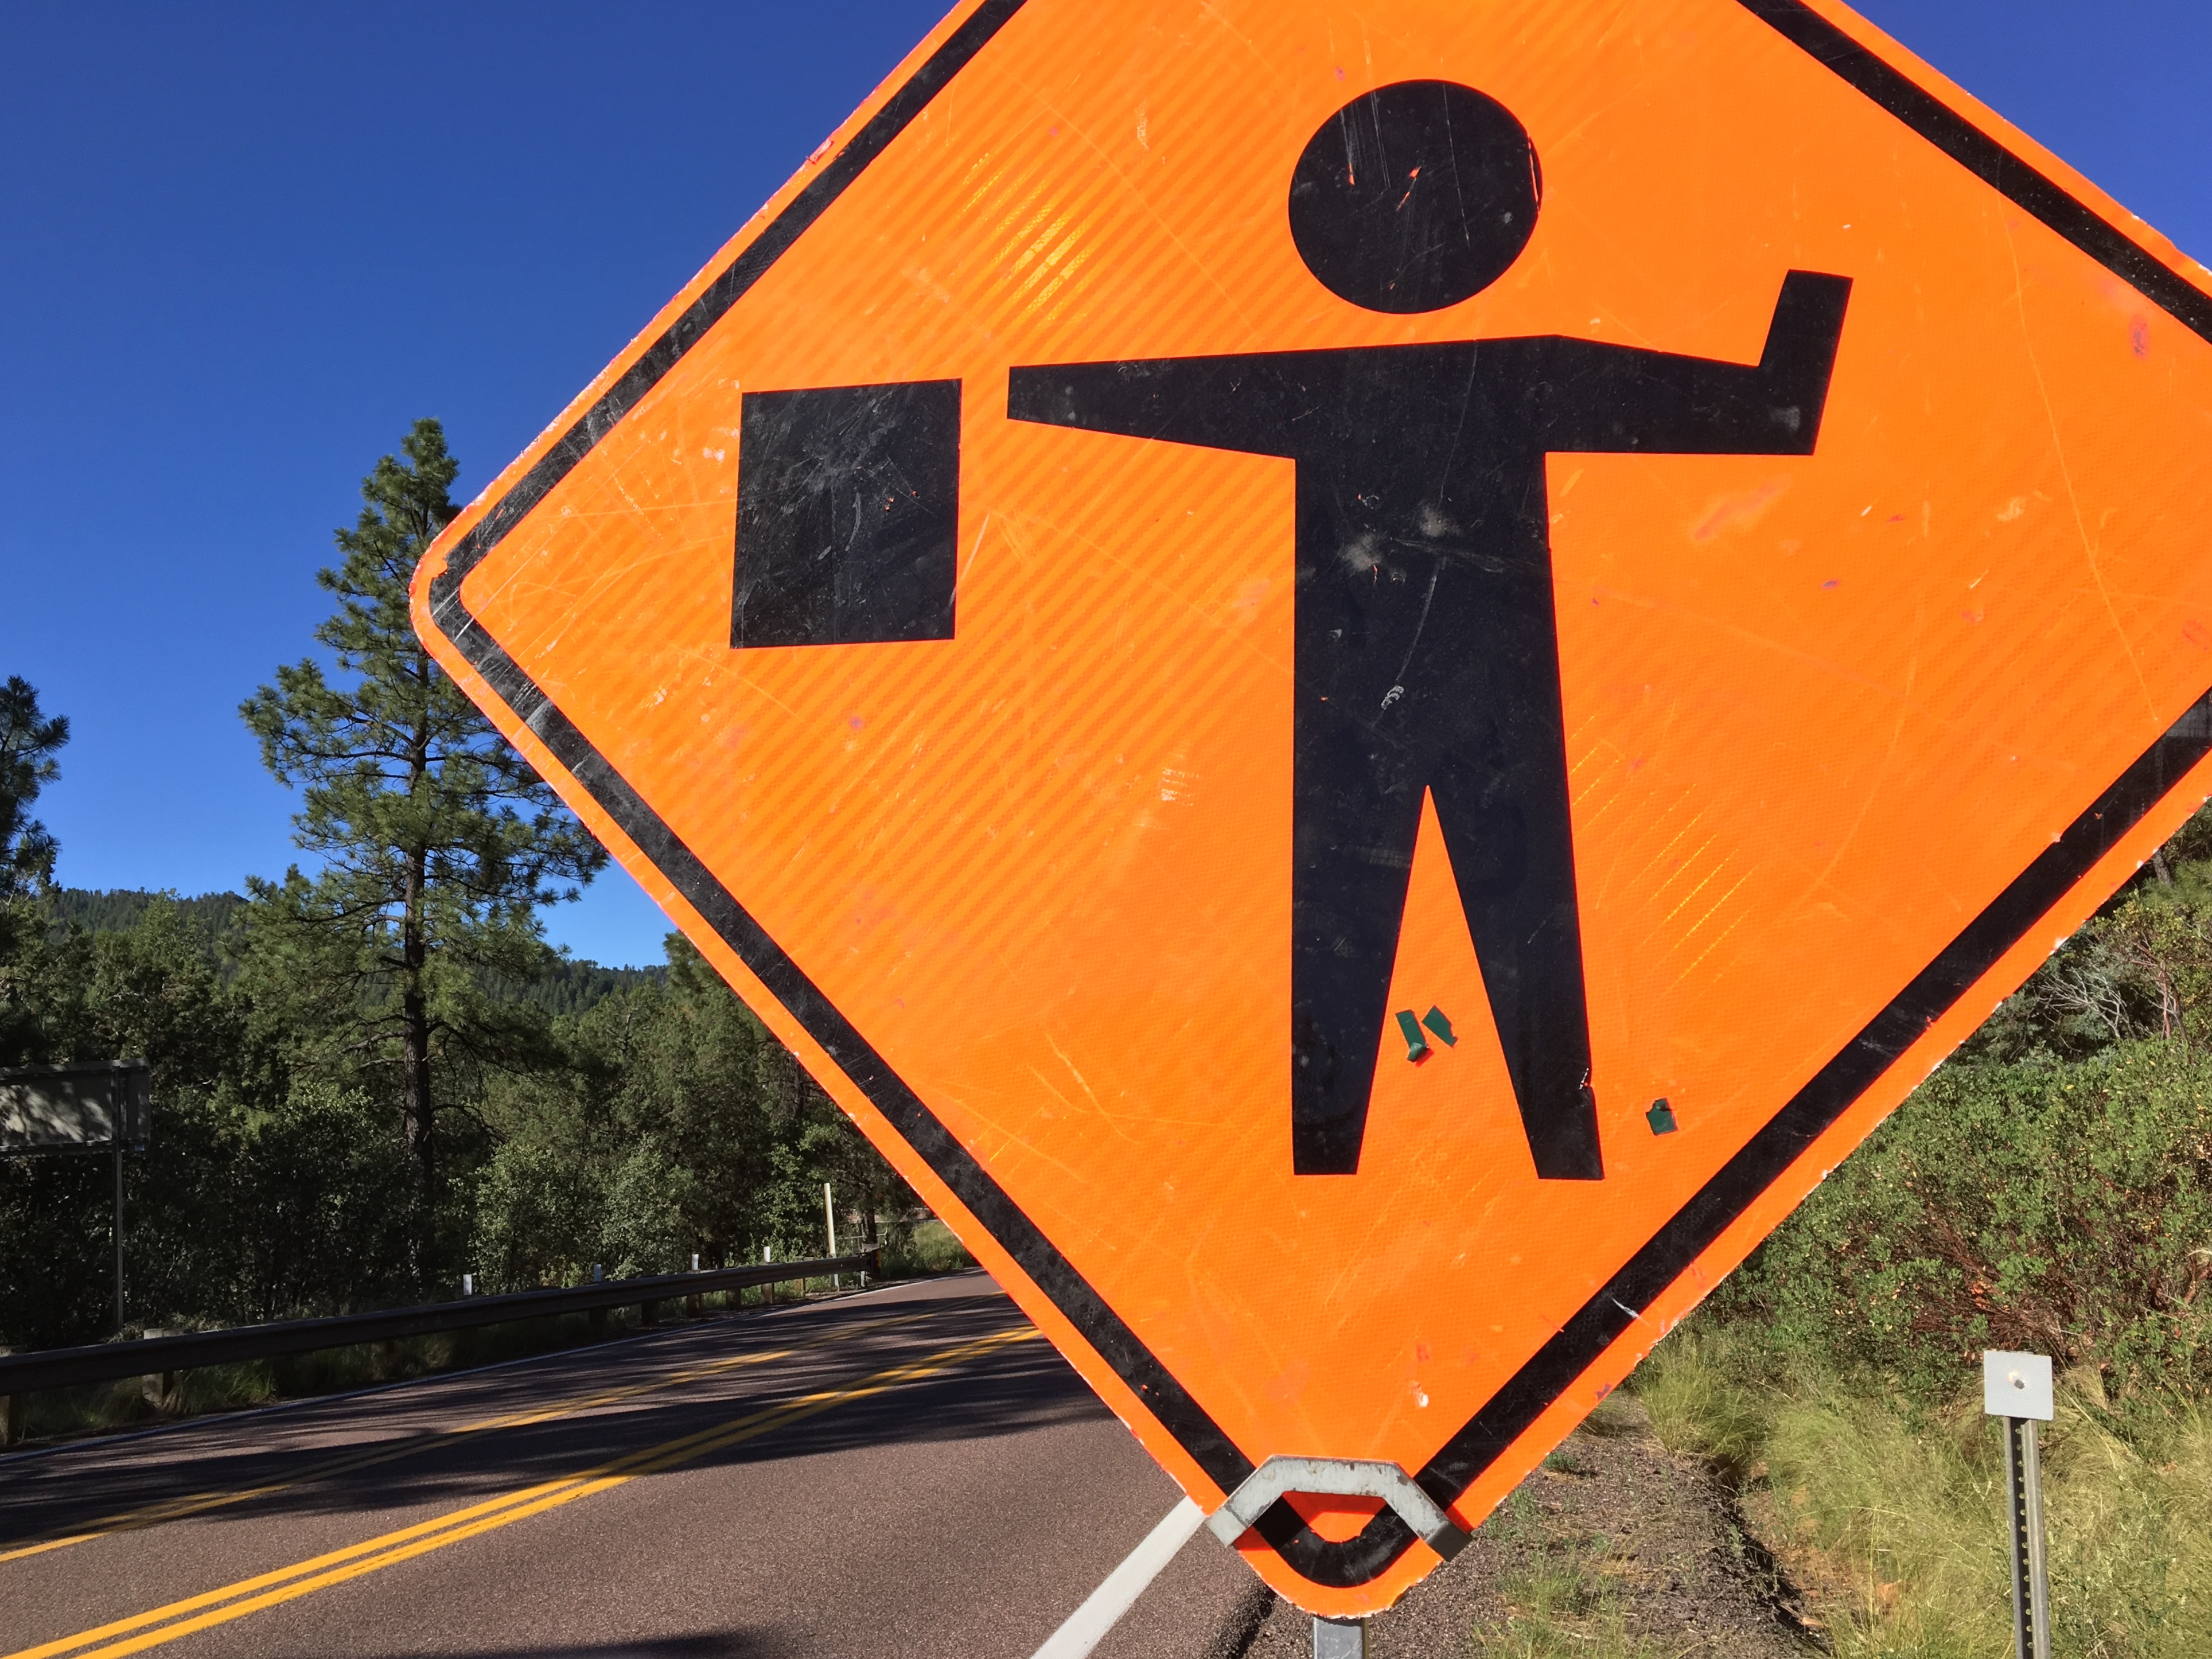
sign, line, signage, lane, traffic sign